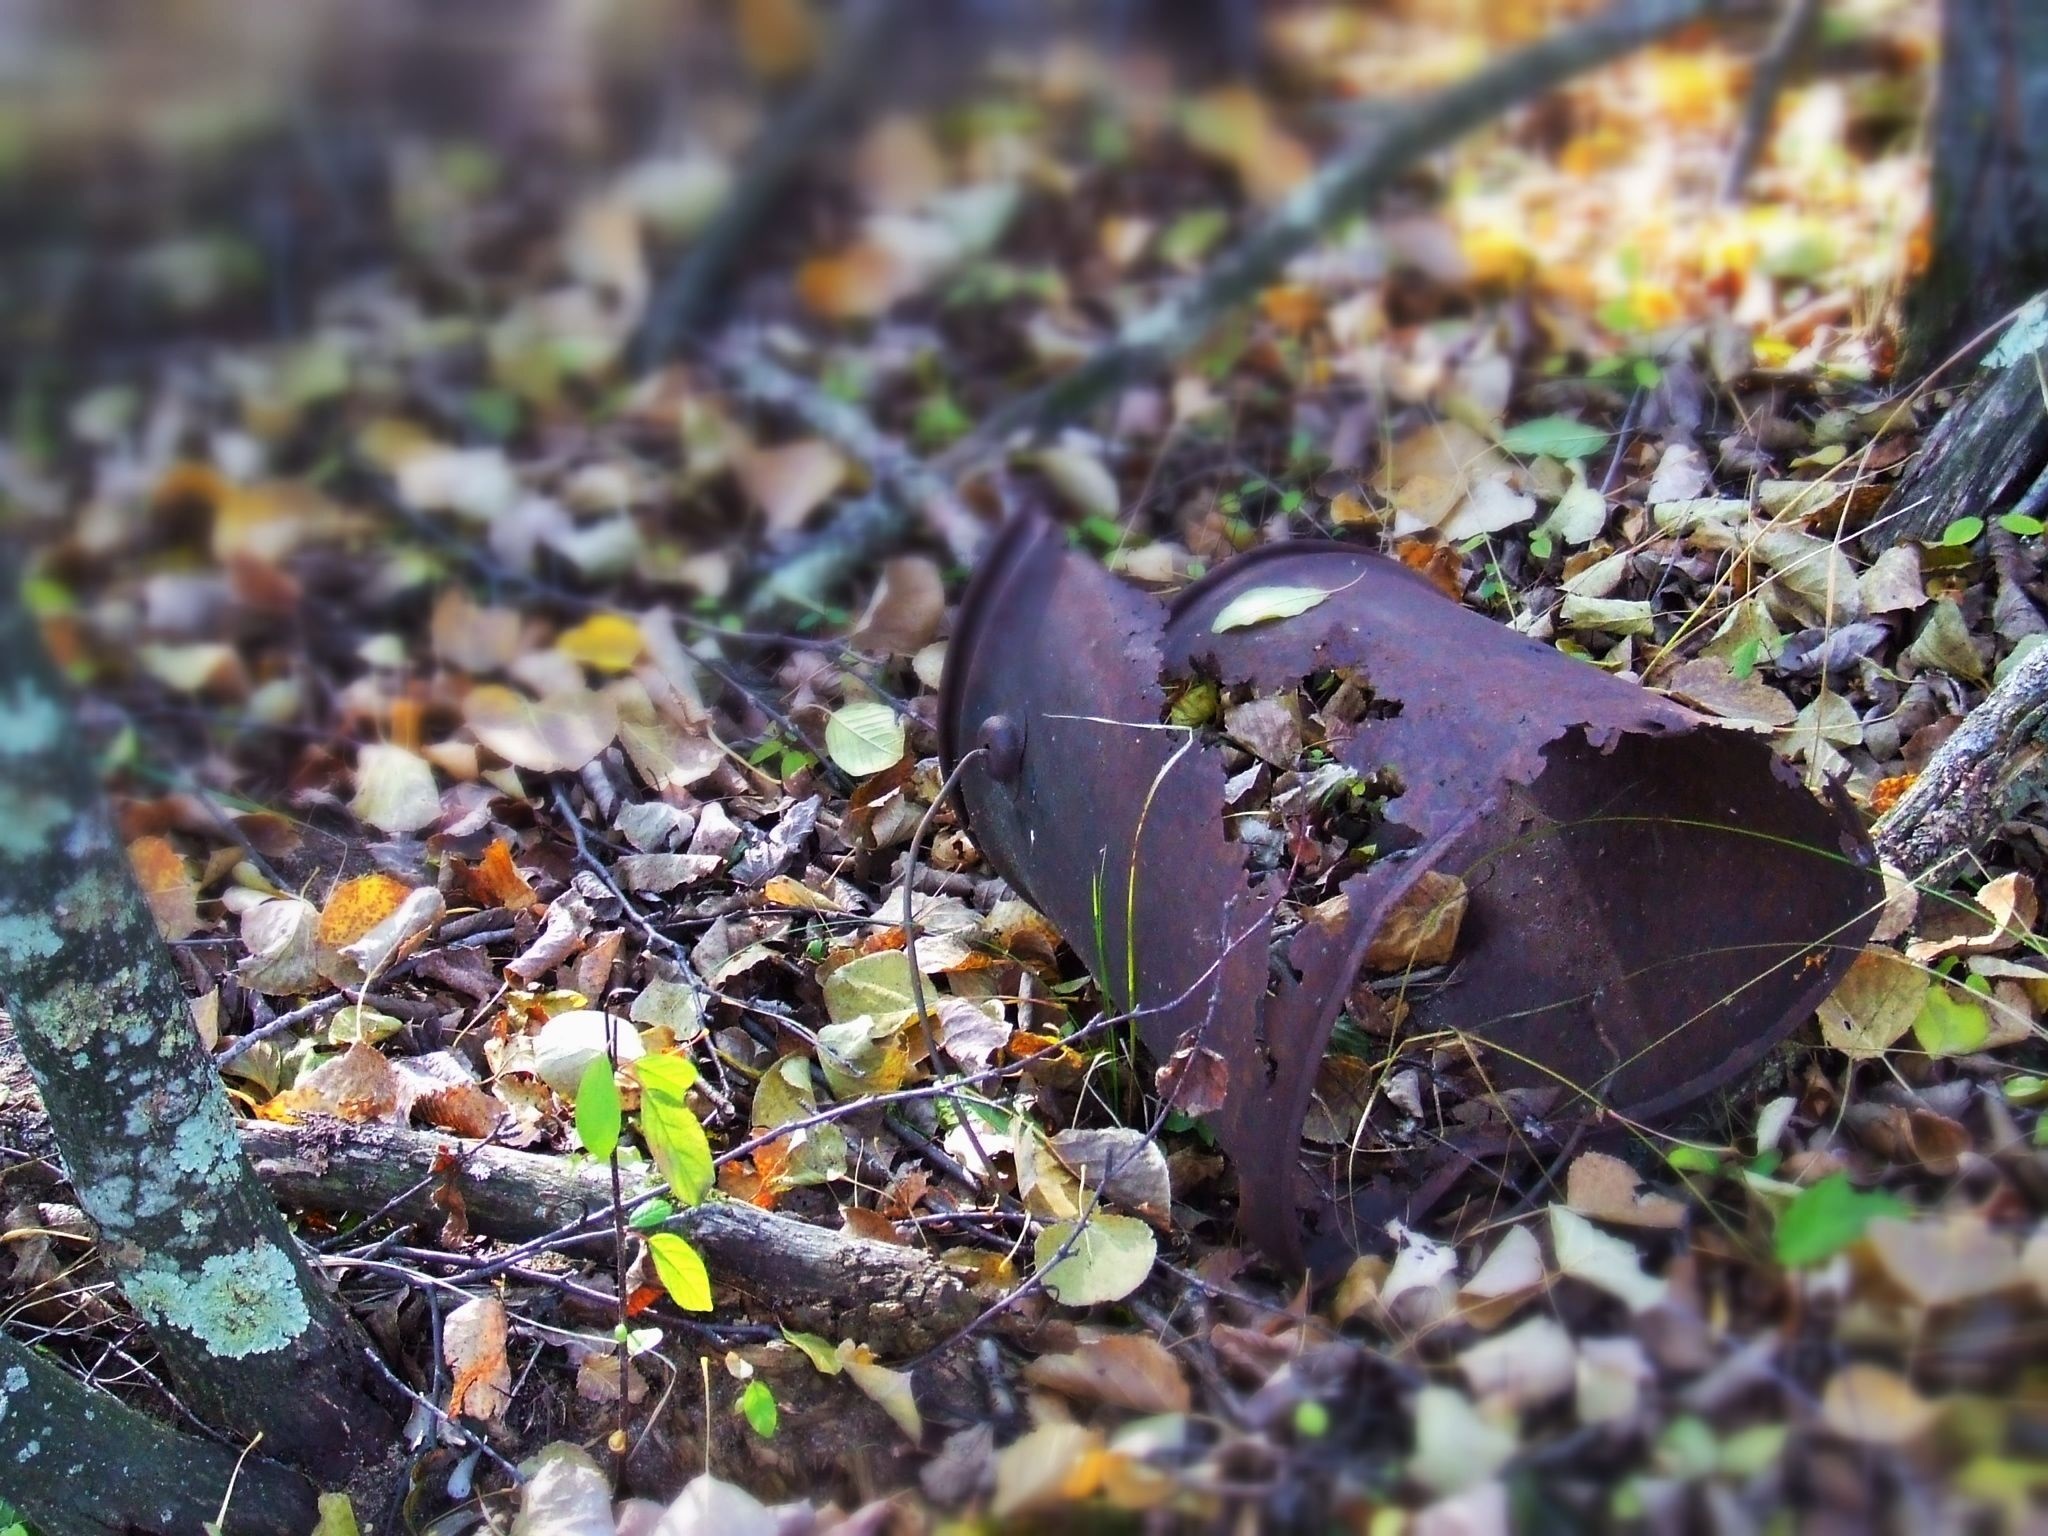
tree, nature, forest, grass, plant, field, photography, vintage, sunlight, leaf, flower, old, rustic, wildlife, rust, autumn, metal, soil, flora, season, bucket, pail, trash, woodland, habitat, macro photography